Pediculosis

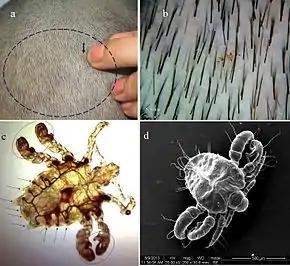
Phthiriasis in the head of a 6-year-old boy caused by phthiriasis pubis as confirmed by optical (c) and electron microscopy (d).

Head-lice infestation is most frequent on children aged 3–10 and their families. The CDC estimates that 6 to 12 million children aged 3 to 11 get lice every year. Females aged 3–12 years are most commonly infested. Those of African descent rarely experience infestation due to differences in hair texture.